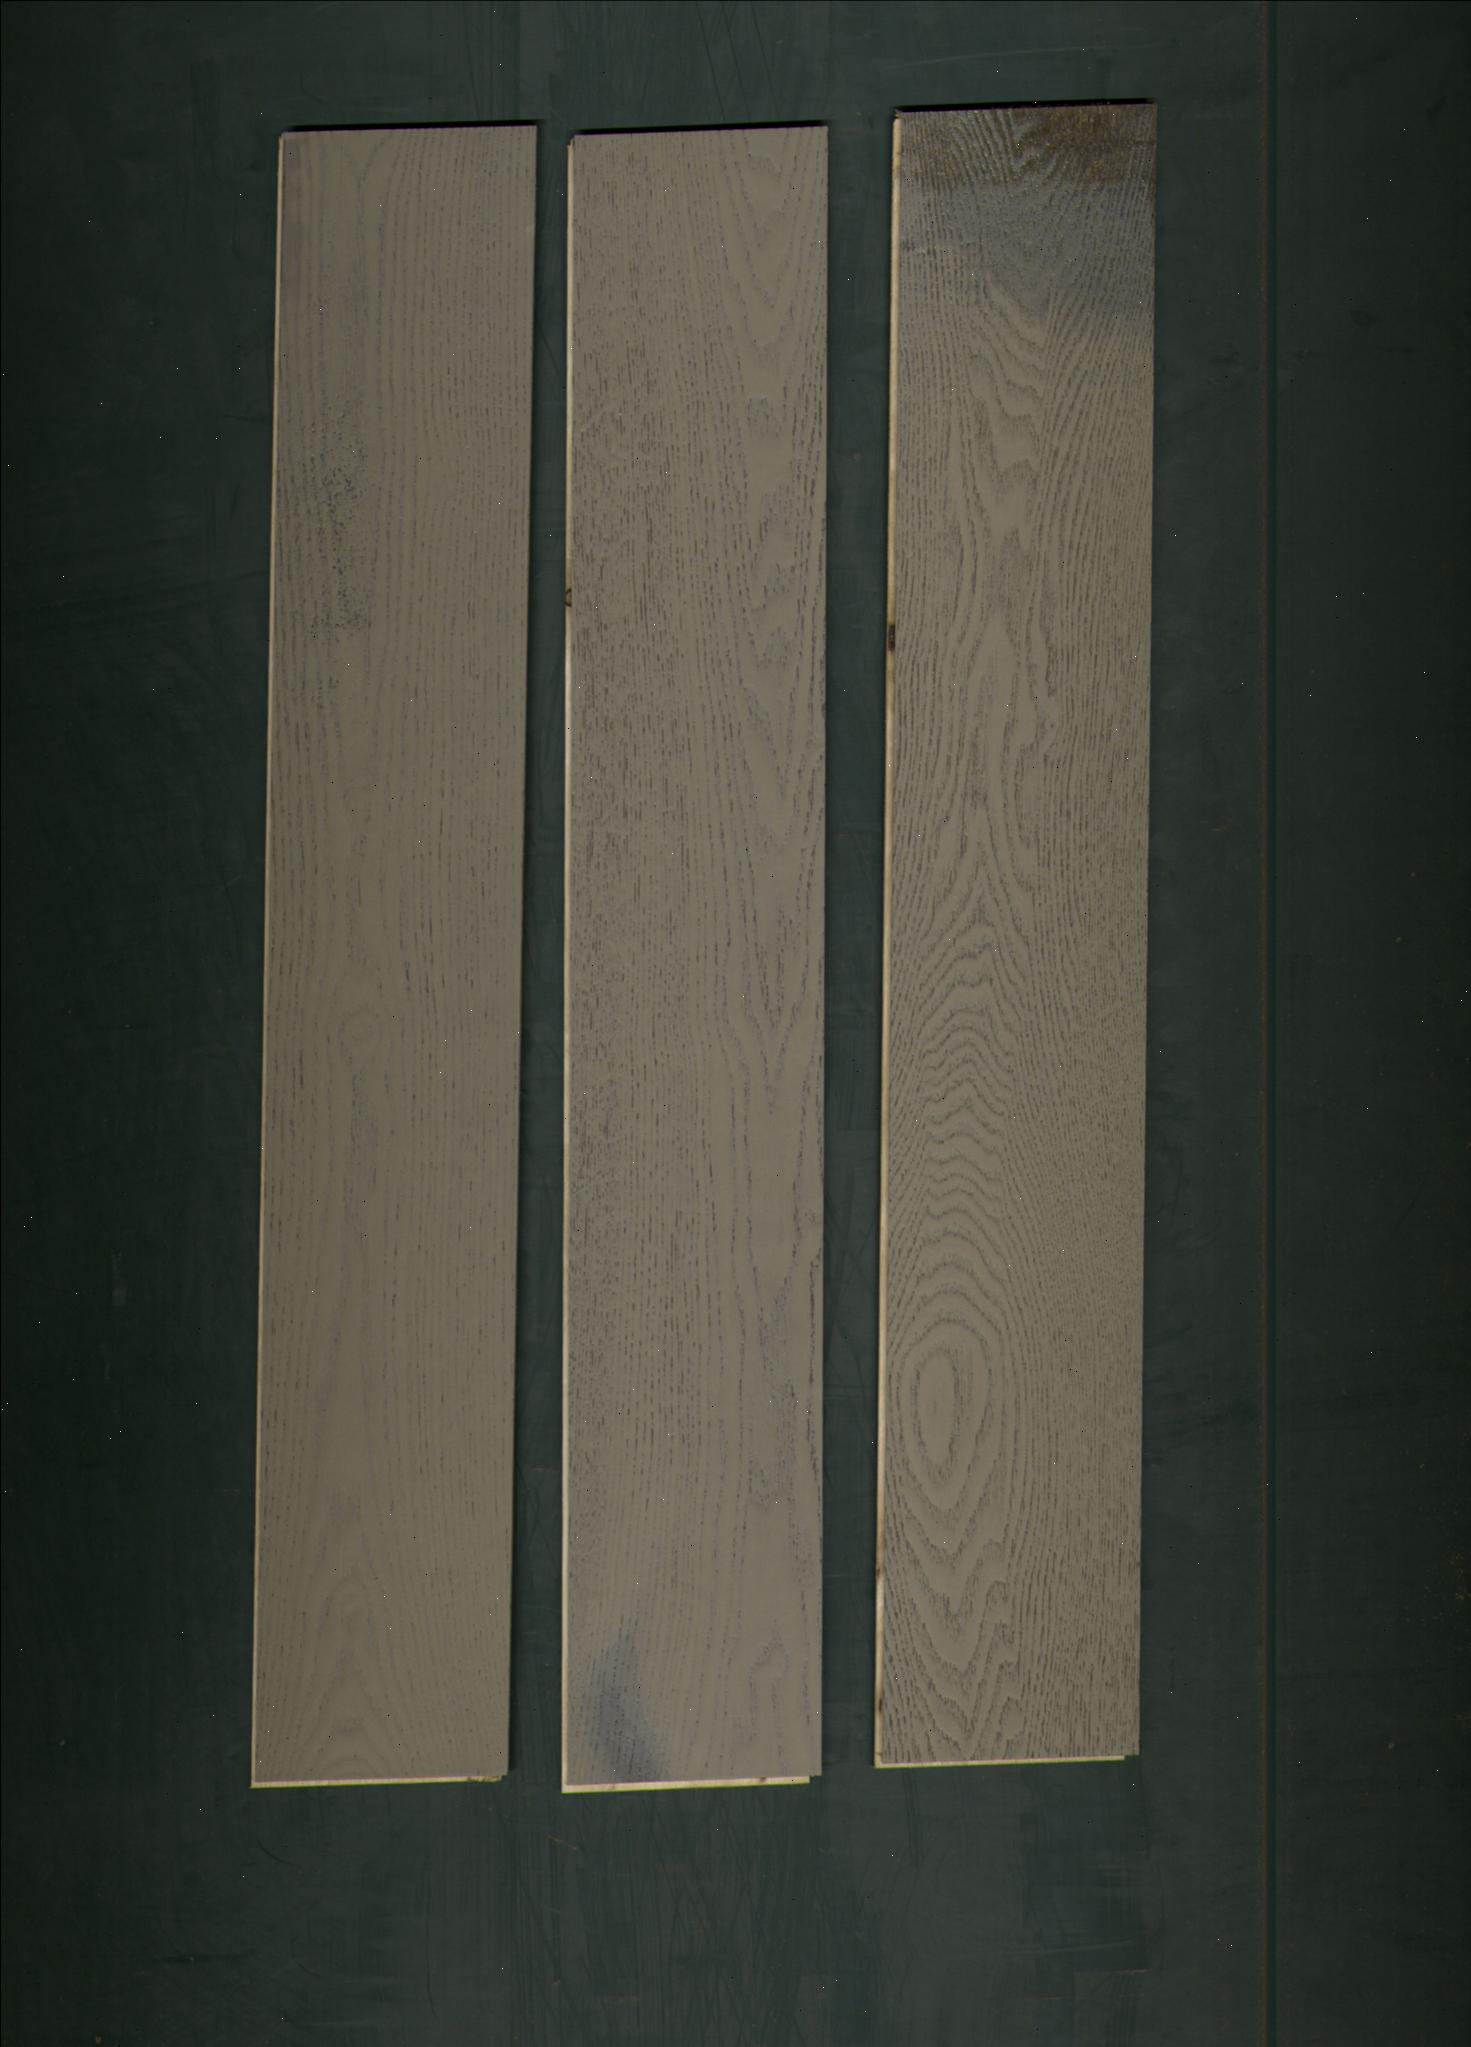
Label: mixers